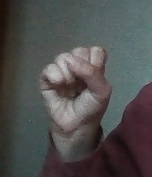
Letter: saad